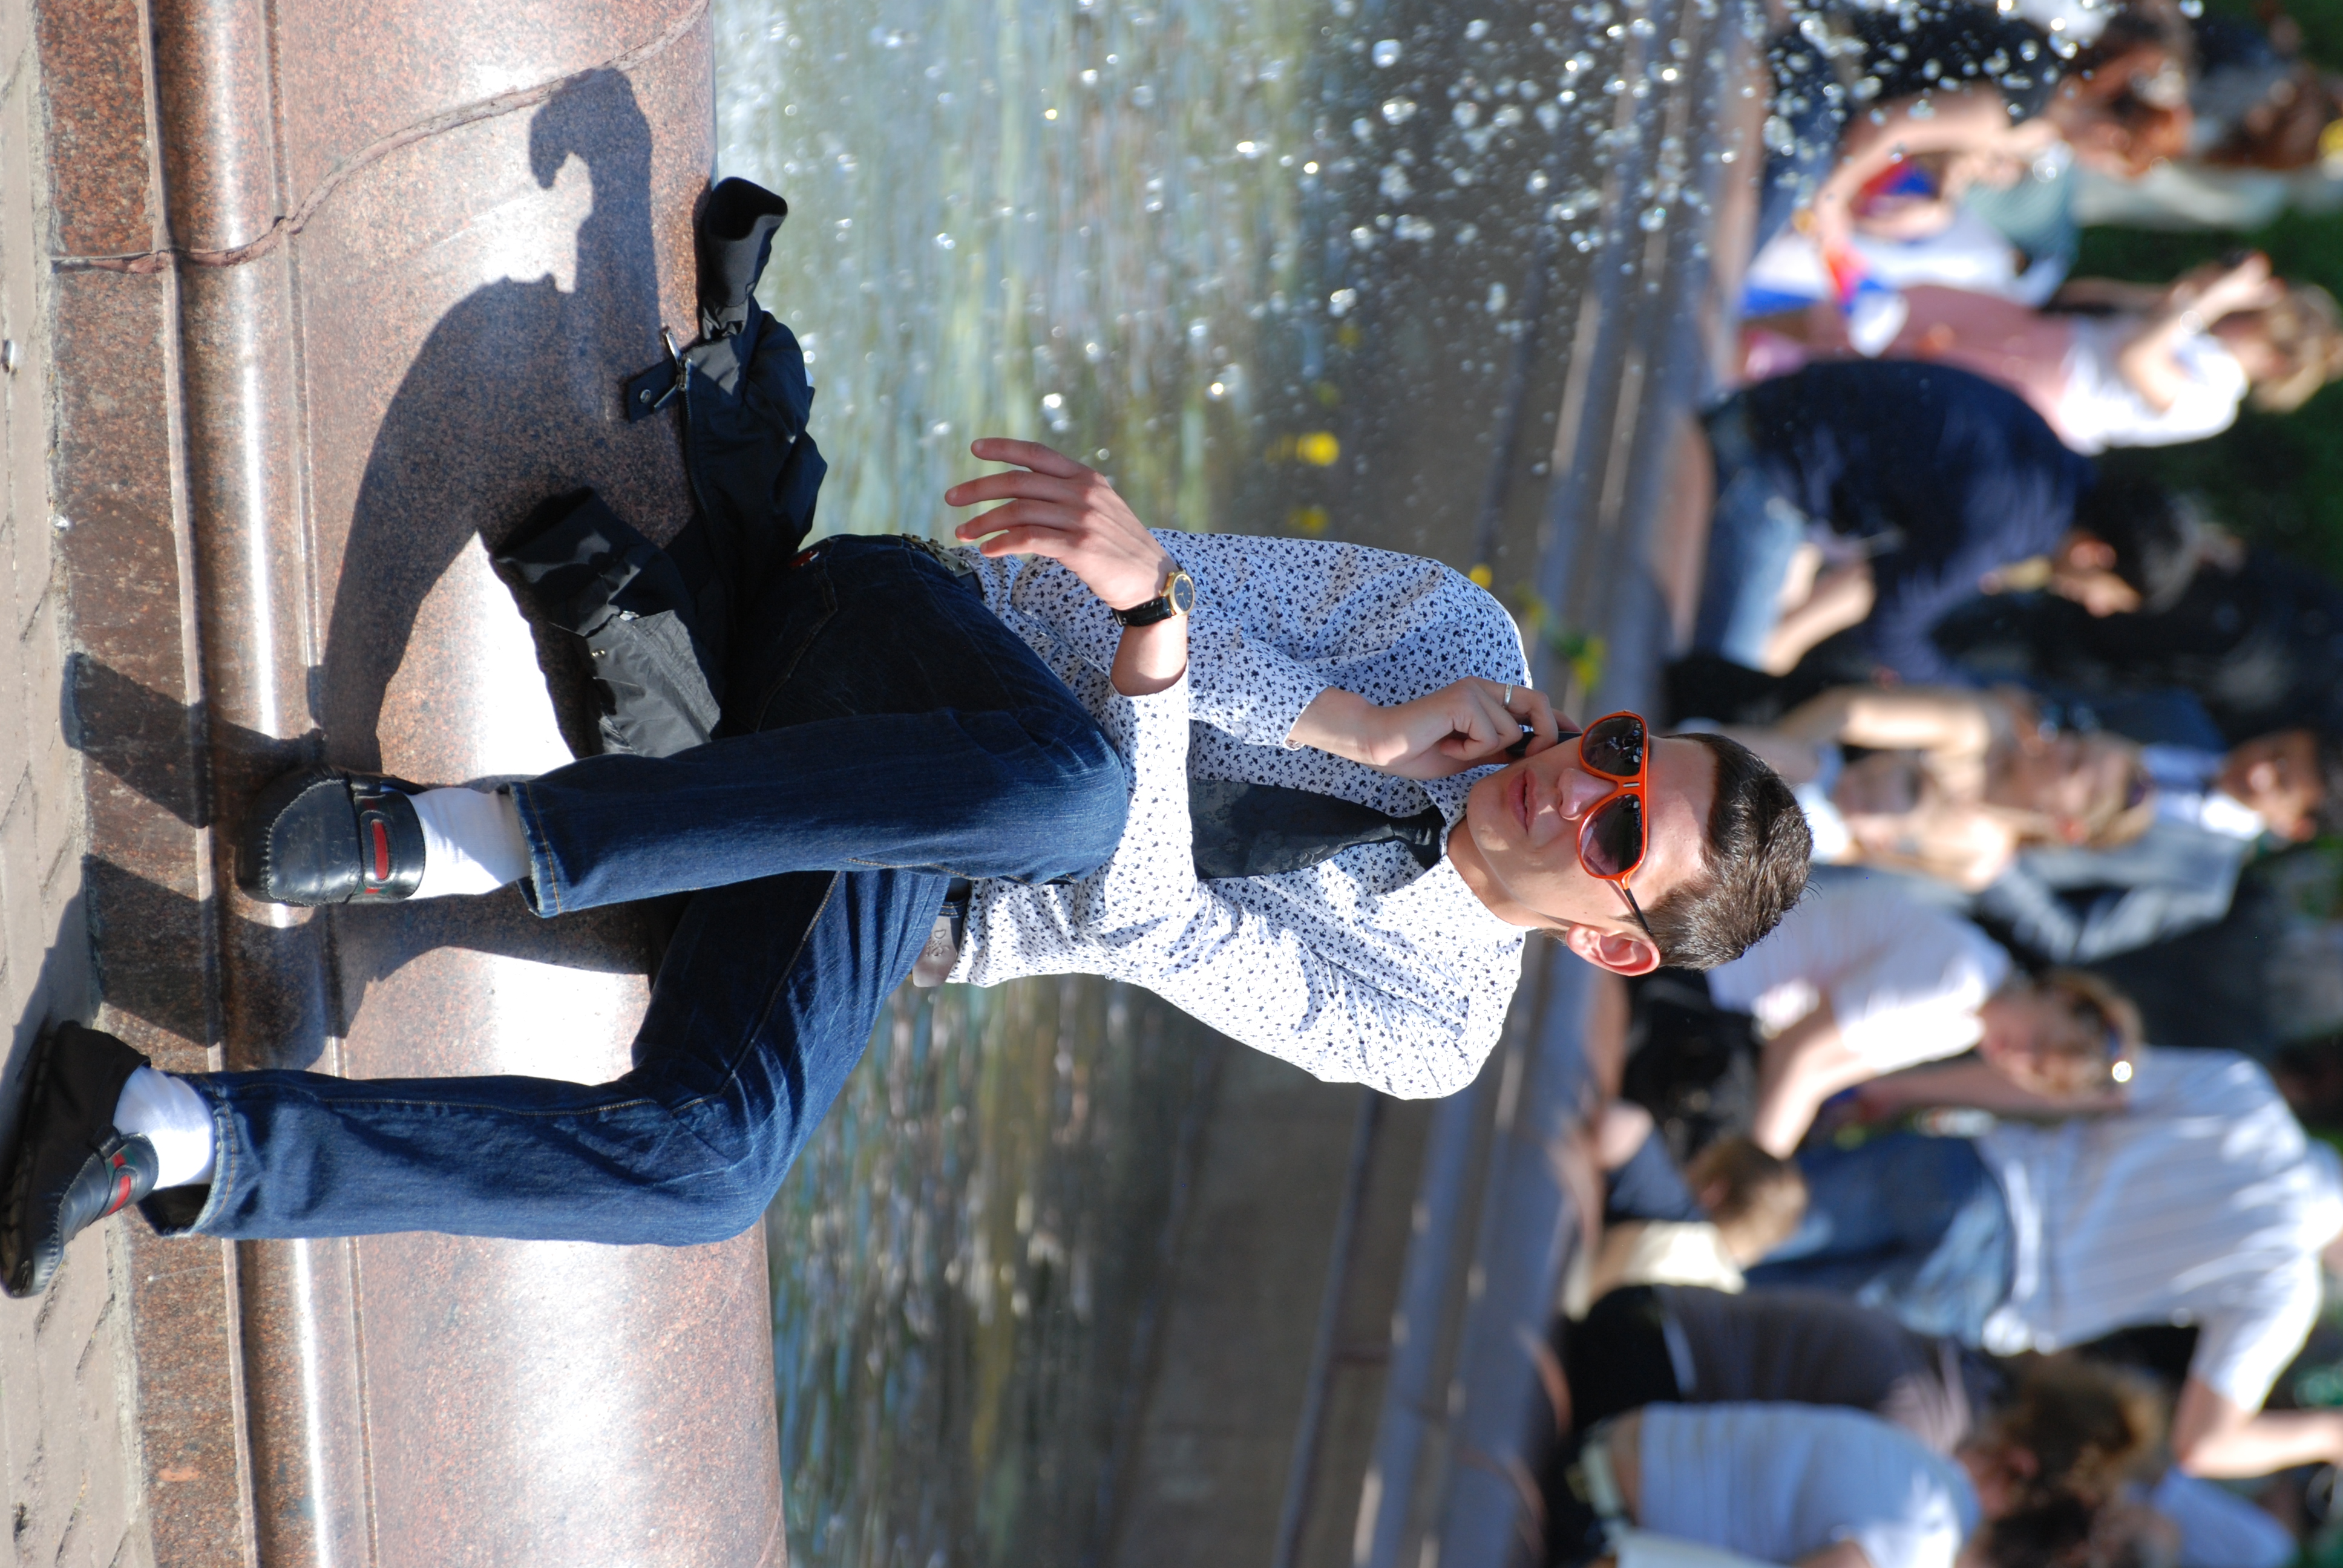
man, pedestrian, people, road, street, fashion, nikon, infrastructure, photograph, moscow, russia, d80, moskau, nikond80, moscou